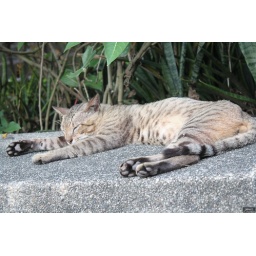
cat sleeping at the park in fort santiago